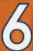
Number: 6